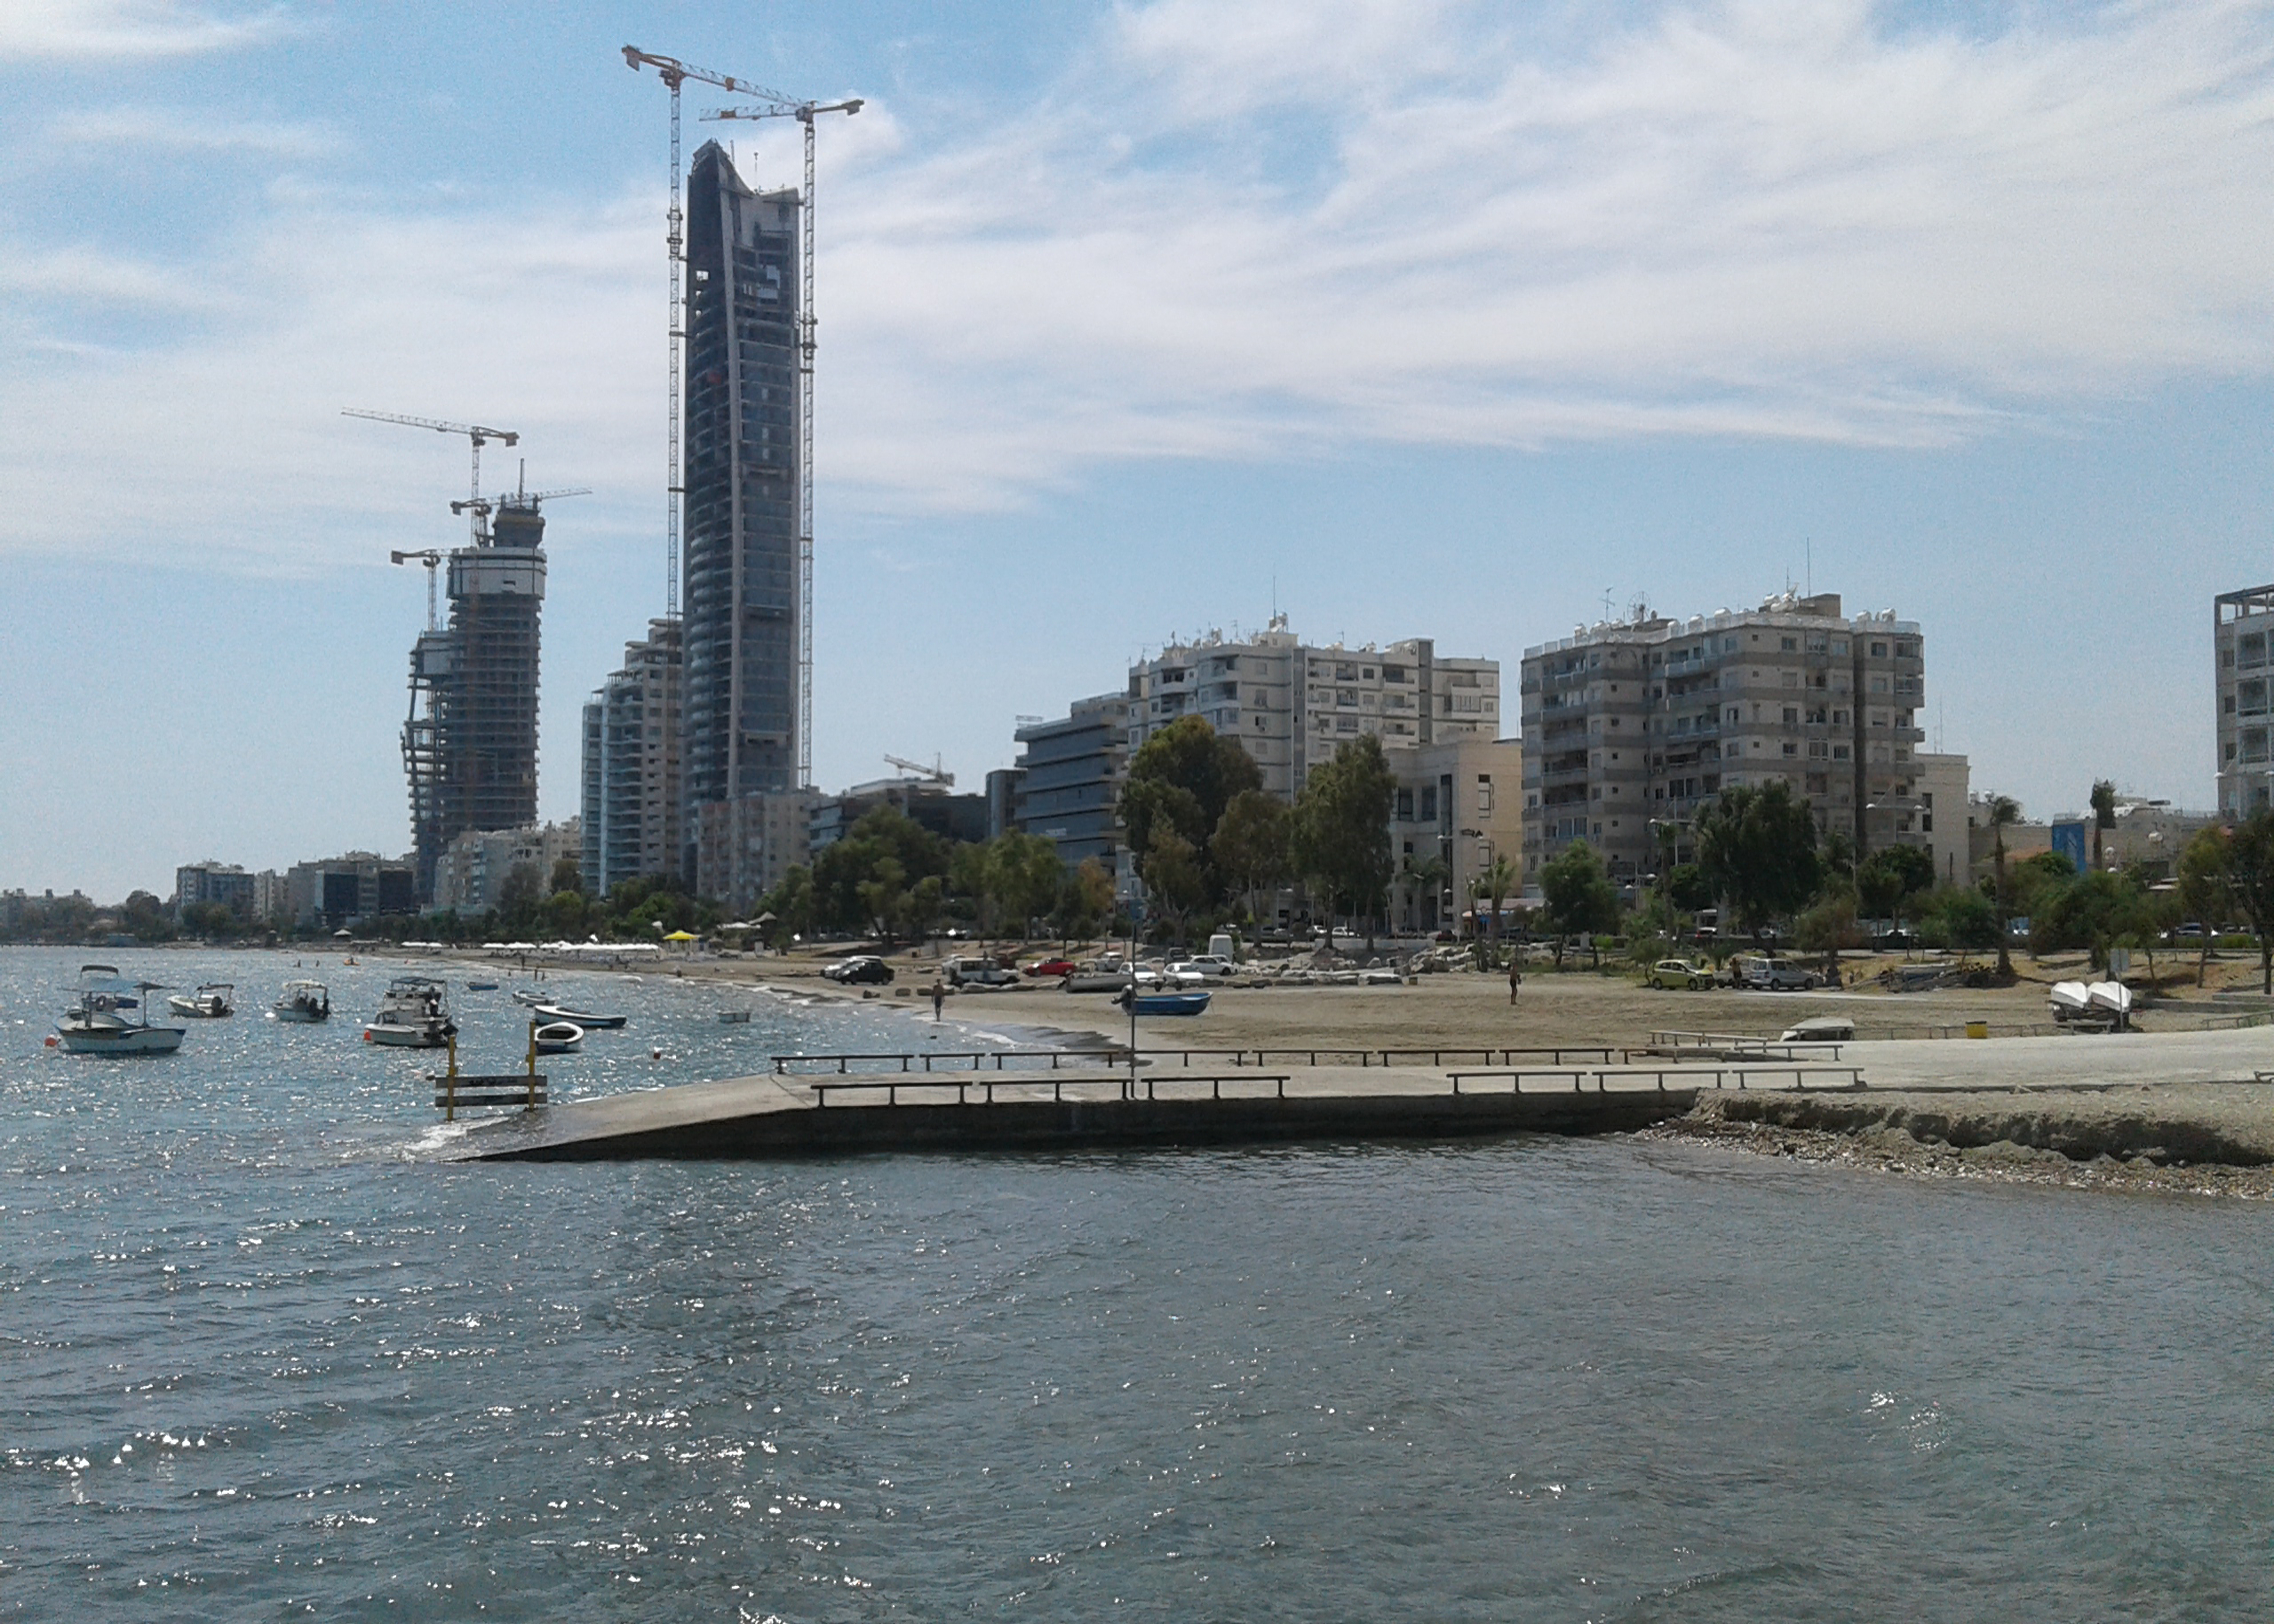
sky, sea, buildings, architecture, crane, beach, sand, development, water, clouds, summer, boats, cloud, building, skyscraper, tower, tower block, lake, tree, condominium, cityscape, city, waterway, metropolitan area, metropolis, watercraft, mixed use, channel, horizon, urban design, harbor, plant, downtown, dock, water transportation, ocean, skyline, port, tourism, coast, commercial building, boat, apartment, vehicle, bridge, corporate headquarters, headquarters, river